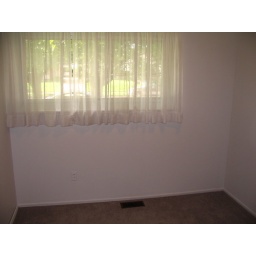
window in 3rd bedroom